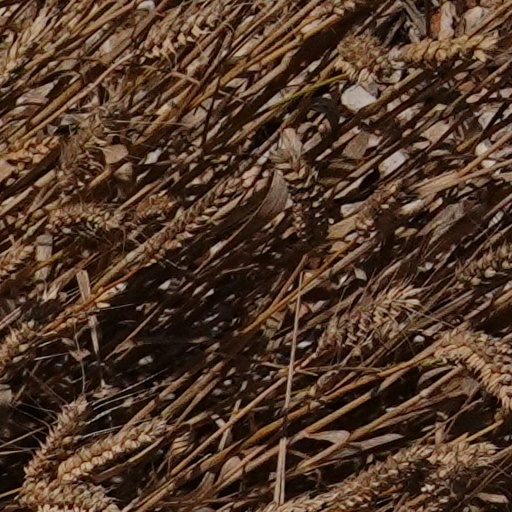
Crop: wheat